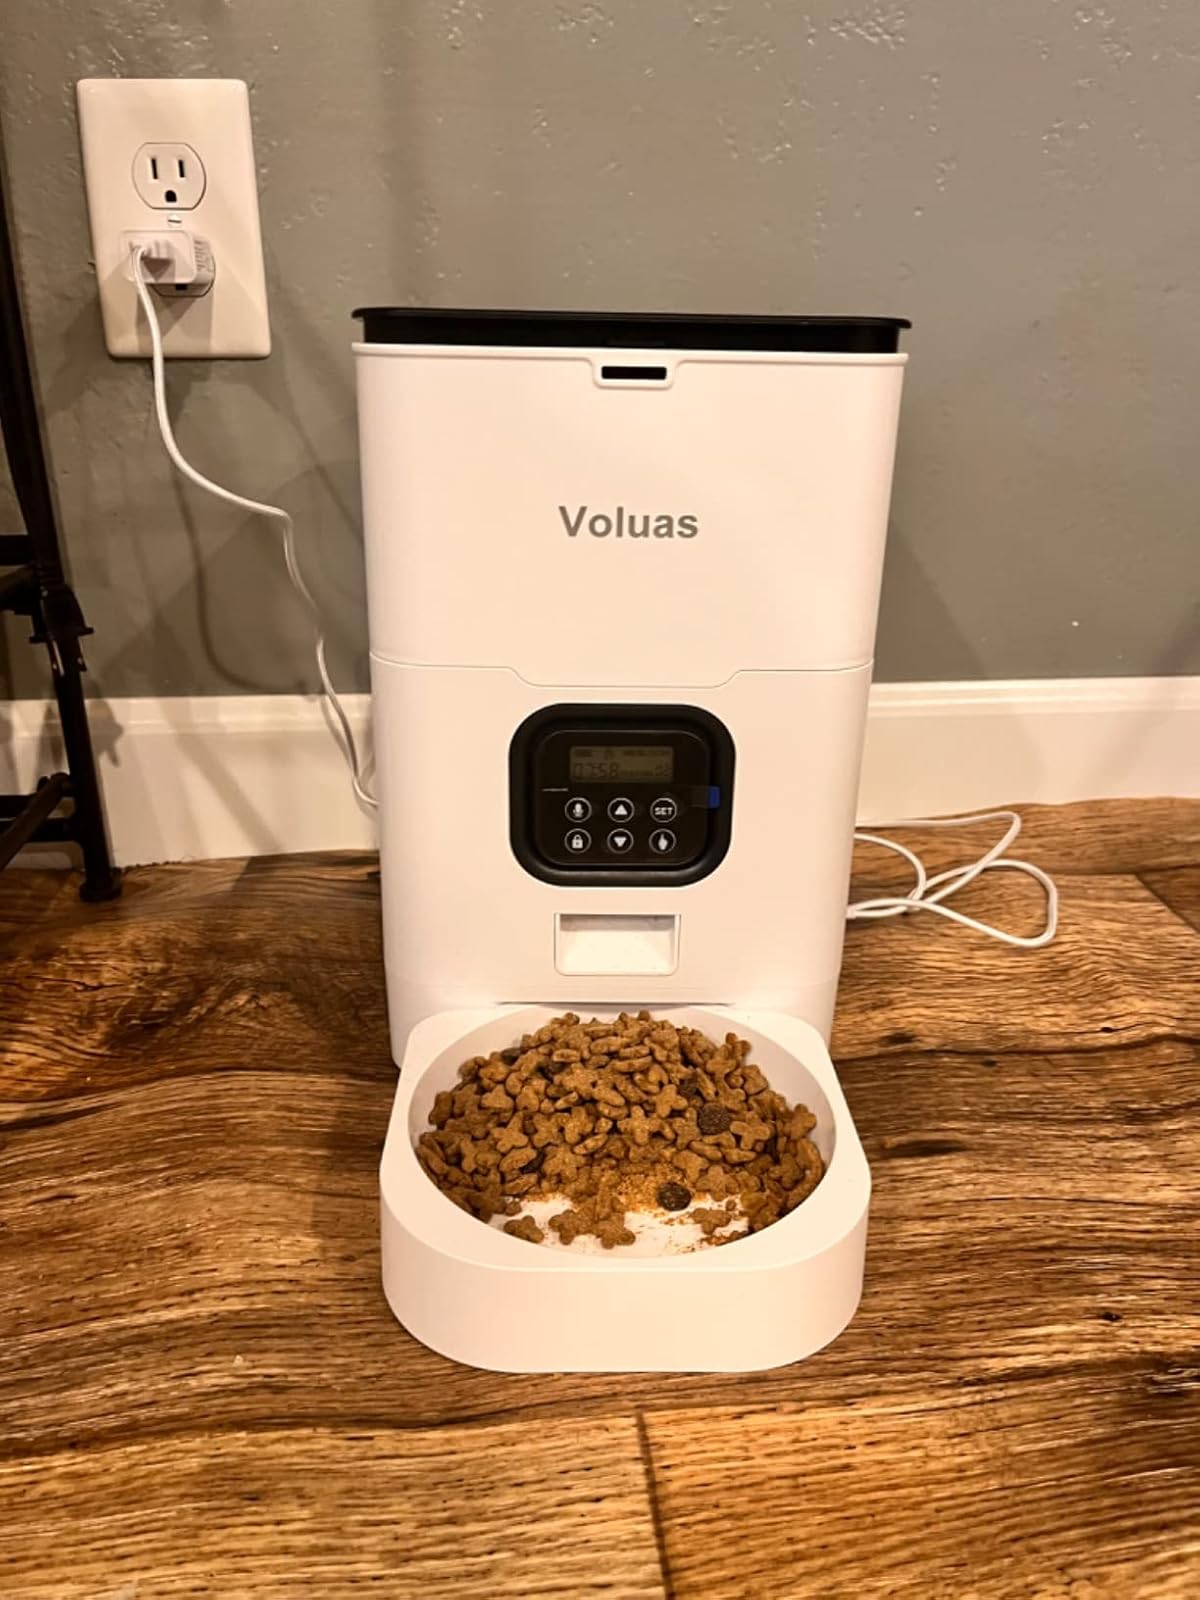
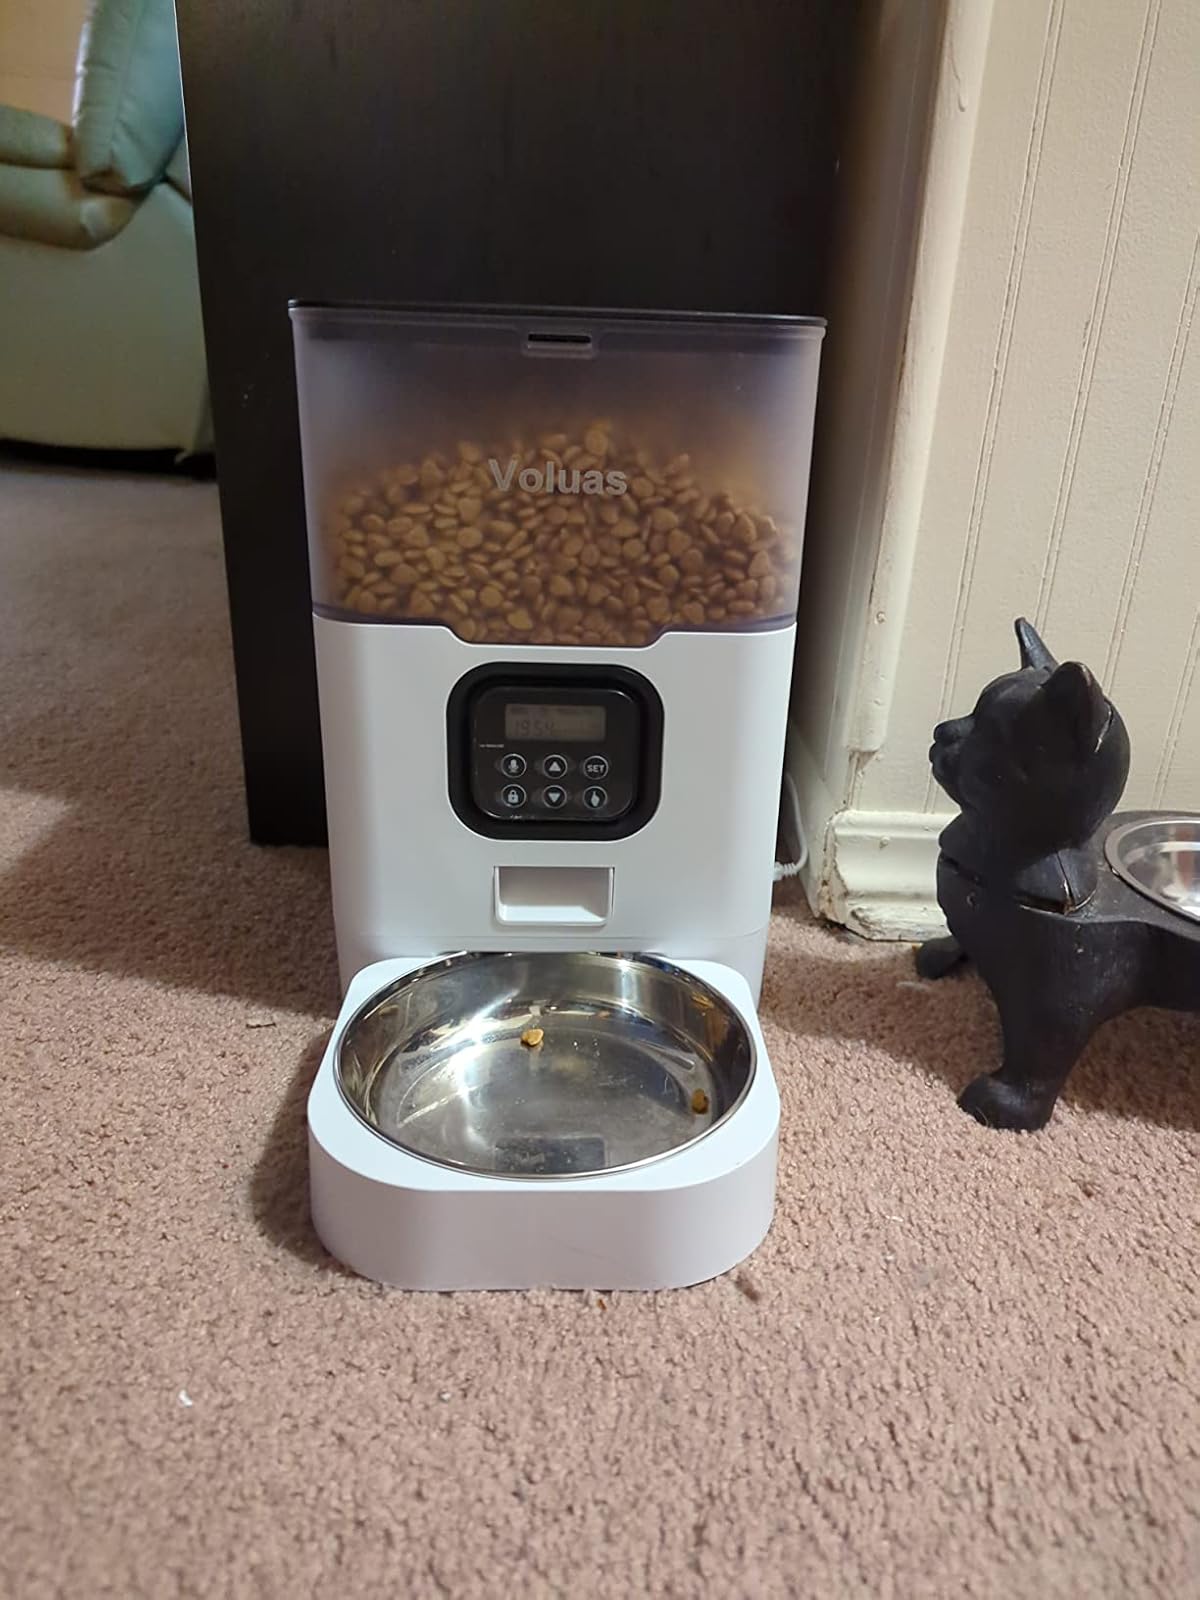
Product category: items_feeder
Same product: no